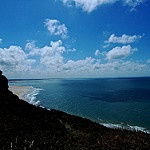
Label: sea